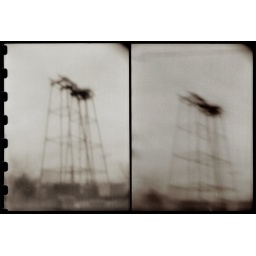
tower in motion | red hook